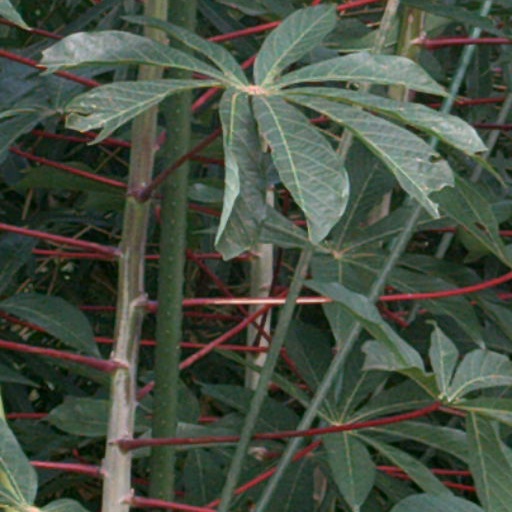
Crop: cassava